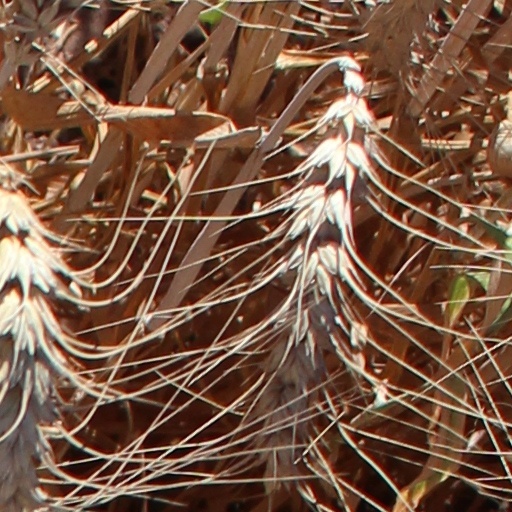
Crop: wheat